John R. Ewers

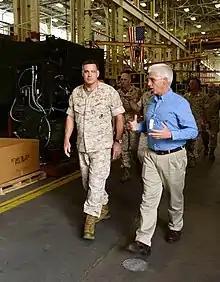
MARINE CORPS LOGISTICS BASE ALBANY - Maj. Gen. John Ewers, Staff Judge Advocate to the Commandant of the Marine Corps, listens to Darren Jones, Marine Depot Maintenance Command/Production Plant Albany plant manager, explain the maintenance processes. Ewers toured MCLB Albany April 6.

After returning from Iraq, he left the division when he was chosen to serve as the commanding officer of the Third Recruit Training Battalion, MCRD, San Diego. While in command, Ewers was selected for the rank of colonel and, in turn, selected as a commandant of the Marine Corps Fellow at the Center for Strategic and International Studies where he was assigned during the 2004–2005 (top-level school) academic year. He is also a distinguished graduate of the U.S. Marine Corps Command and Staff College.